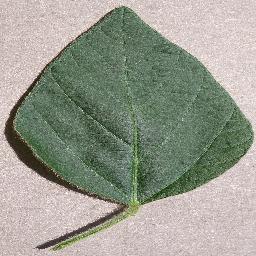
Label: Soybean___healthy